Francium

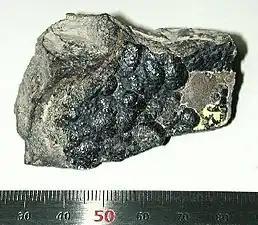
A shiny gray 5-centimeter piece of matter with a rough surface.

Fr is the result of the alpha decay of Ac and can be found in trace amounts in uranium minerals. In a given sample of uranium, there is estimated to be only one francium atom for every 1 × 10 uranium atoms. Only about of francium is present naturally in the earth's crust.